The Path (TV series)

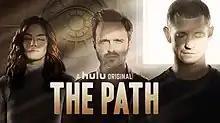
Cast of "The Path".

The Meyerist compound was shot on location in Nyack, New York, re-dressed with influences from kibbutz living, collective farming, and production designer Russell Barnes's experiences being raised on an island with limited resources. The two-story Lane home was built on a soundstage. Almost all of the Peru scenes were shot in the area, including a New York state park used for a mountaintop scene with subtropical plants concealing uncleared snow. The City Center is "played" by the Church House of the Flatbush Reformed Dutch Church Complex. The New Brunswick scenes in "Mercy" were filmed in Greenport, Long Island. Jean-Paul's palatial home and estate in "The Gardens of Giverny" were "played" by the Oheka Castle on Long Island.